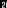
Number: 2